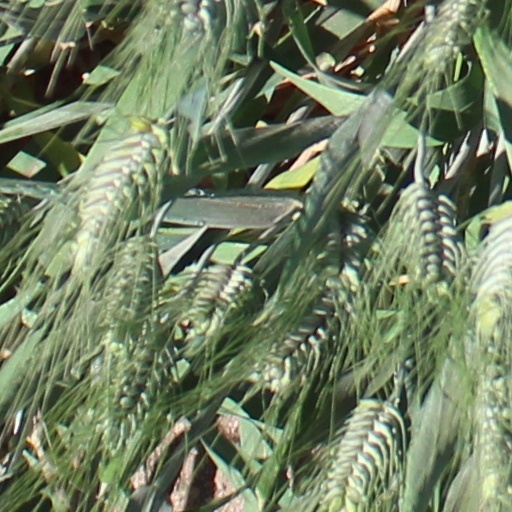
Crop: wheat